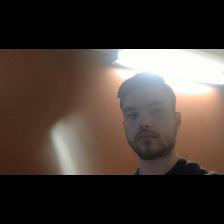
Label: Human